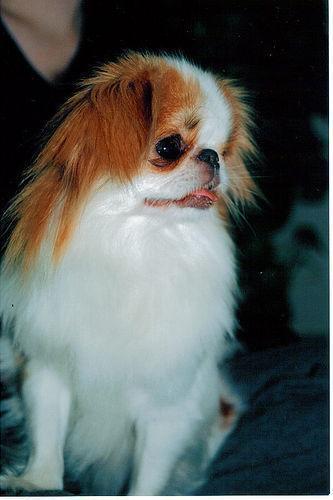
japanese chin